James McCormack

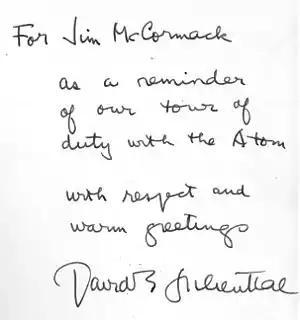
A handwritten note that says: "Dear Jim, as a reminder of our tour of duty with the atom. With respect and warm greetings, David E. Lilienthal"

James McCormack Jr., was born in Chatham, Louisiana, on 8 November 1910. He attended the Riverside Military Academy in Gainesville, Georgia, before entering the United States Military Academy at West Point on 2 July 1928. He was commissioned as a second lieutenant in the United States Army Corps of Engineers on graduation on 14 August 1932, ranking 19th in his class. He departed for England where he studied at Hertford College, Oxford, as a Rhodes Scholar. He was promoted to first lieutenant in August 1935, and awarded his Bachelor of Arts degree in Romance languages from Oxford (this was later converted to a Master of Arts degree). On returning to the United States, he was posted to the 8th Engineers at Fort McIntosh, Texas, as a troop commander.